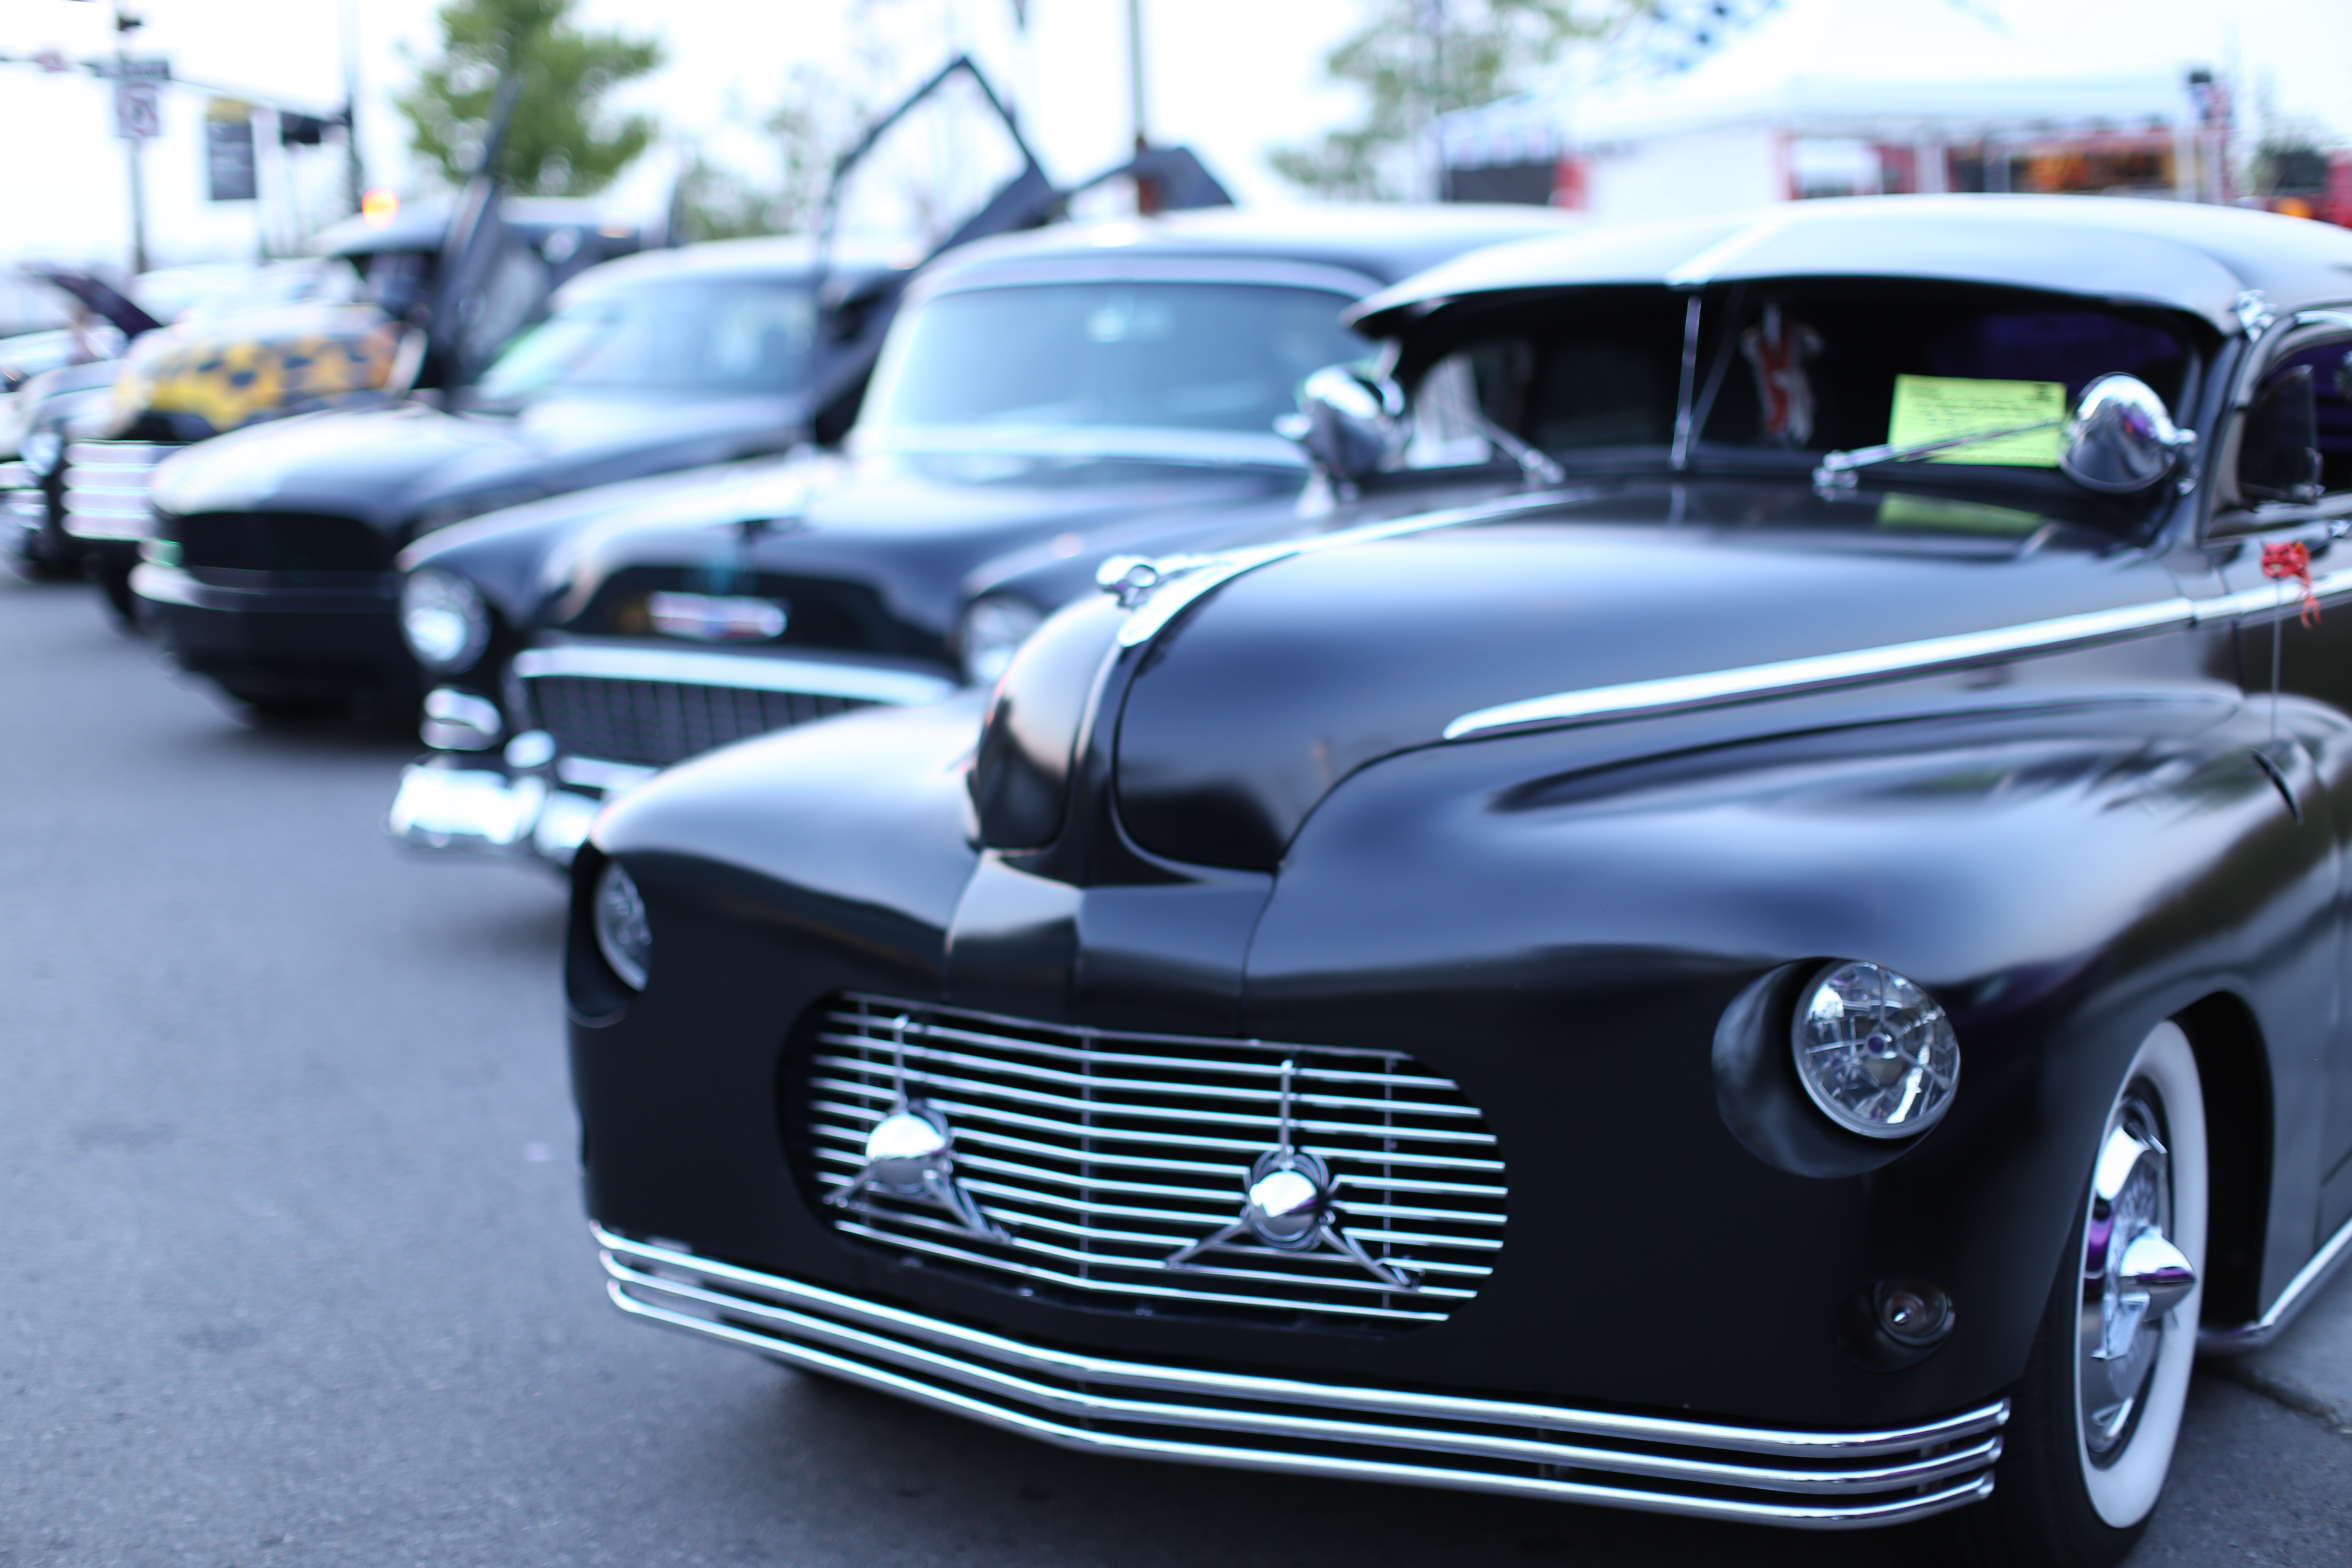
road, white, car, vintage, antique, wheel, automobile, retro, window, old, travel, transportation, transport, young, red, vehicle, drive, auto, machine, nostalgia, black, speed, motor vehicle, vintage car, hood, chrome, luxury, cars, motor, radiator, sedan, style, front, classic, convertible, fast, shiny, fuel, vintage cars, antique car, hot rod, land vehicle, automobile make, automotive exterior, automotive design, luxury vehicle, mid size car, full size car, custom car